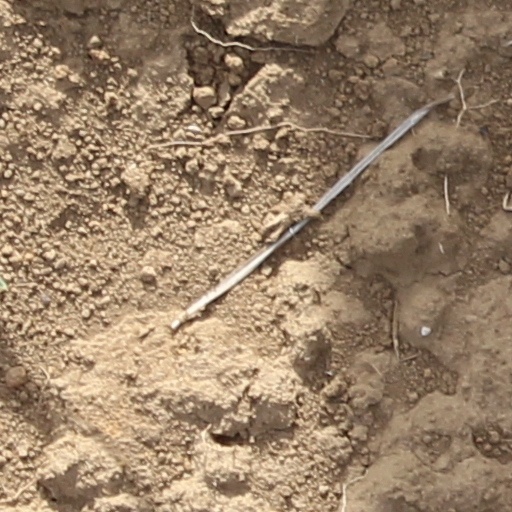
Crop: wheat